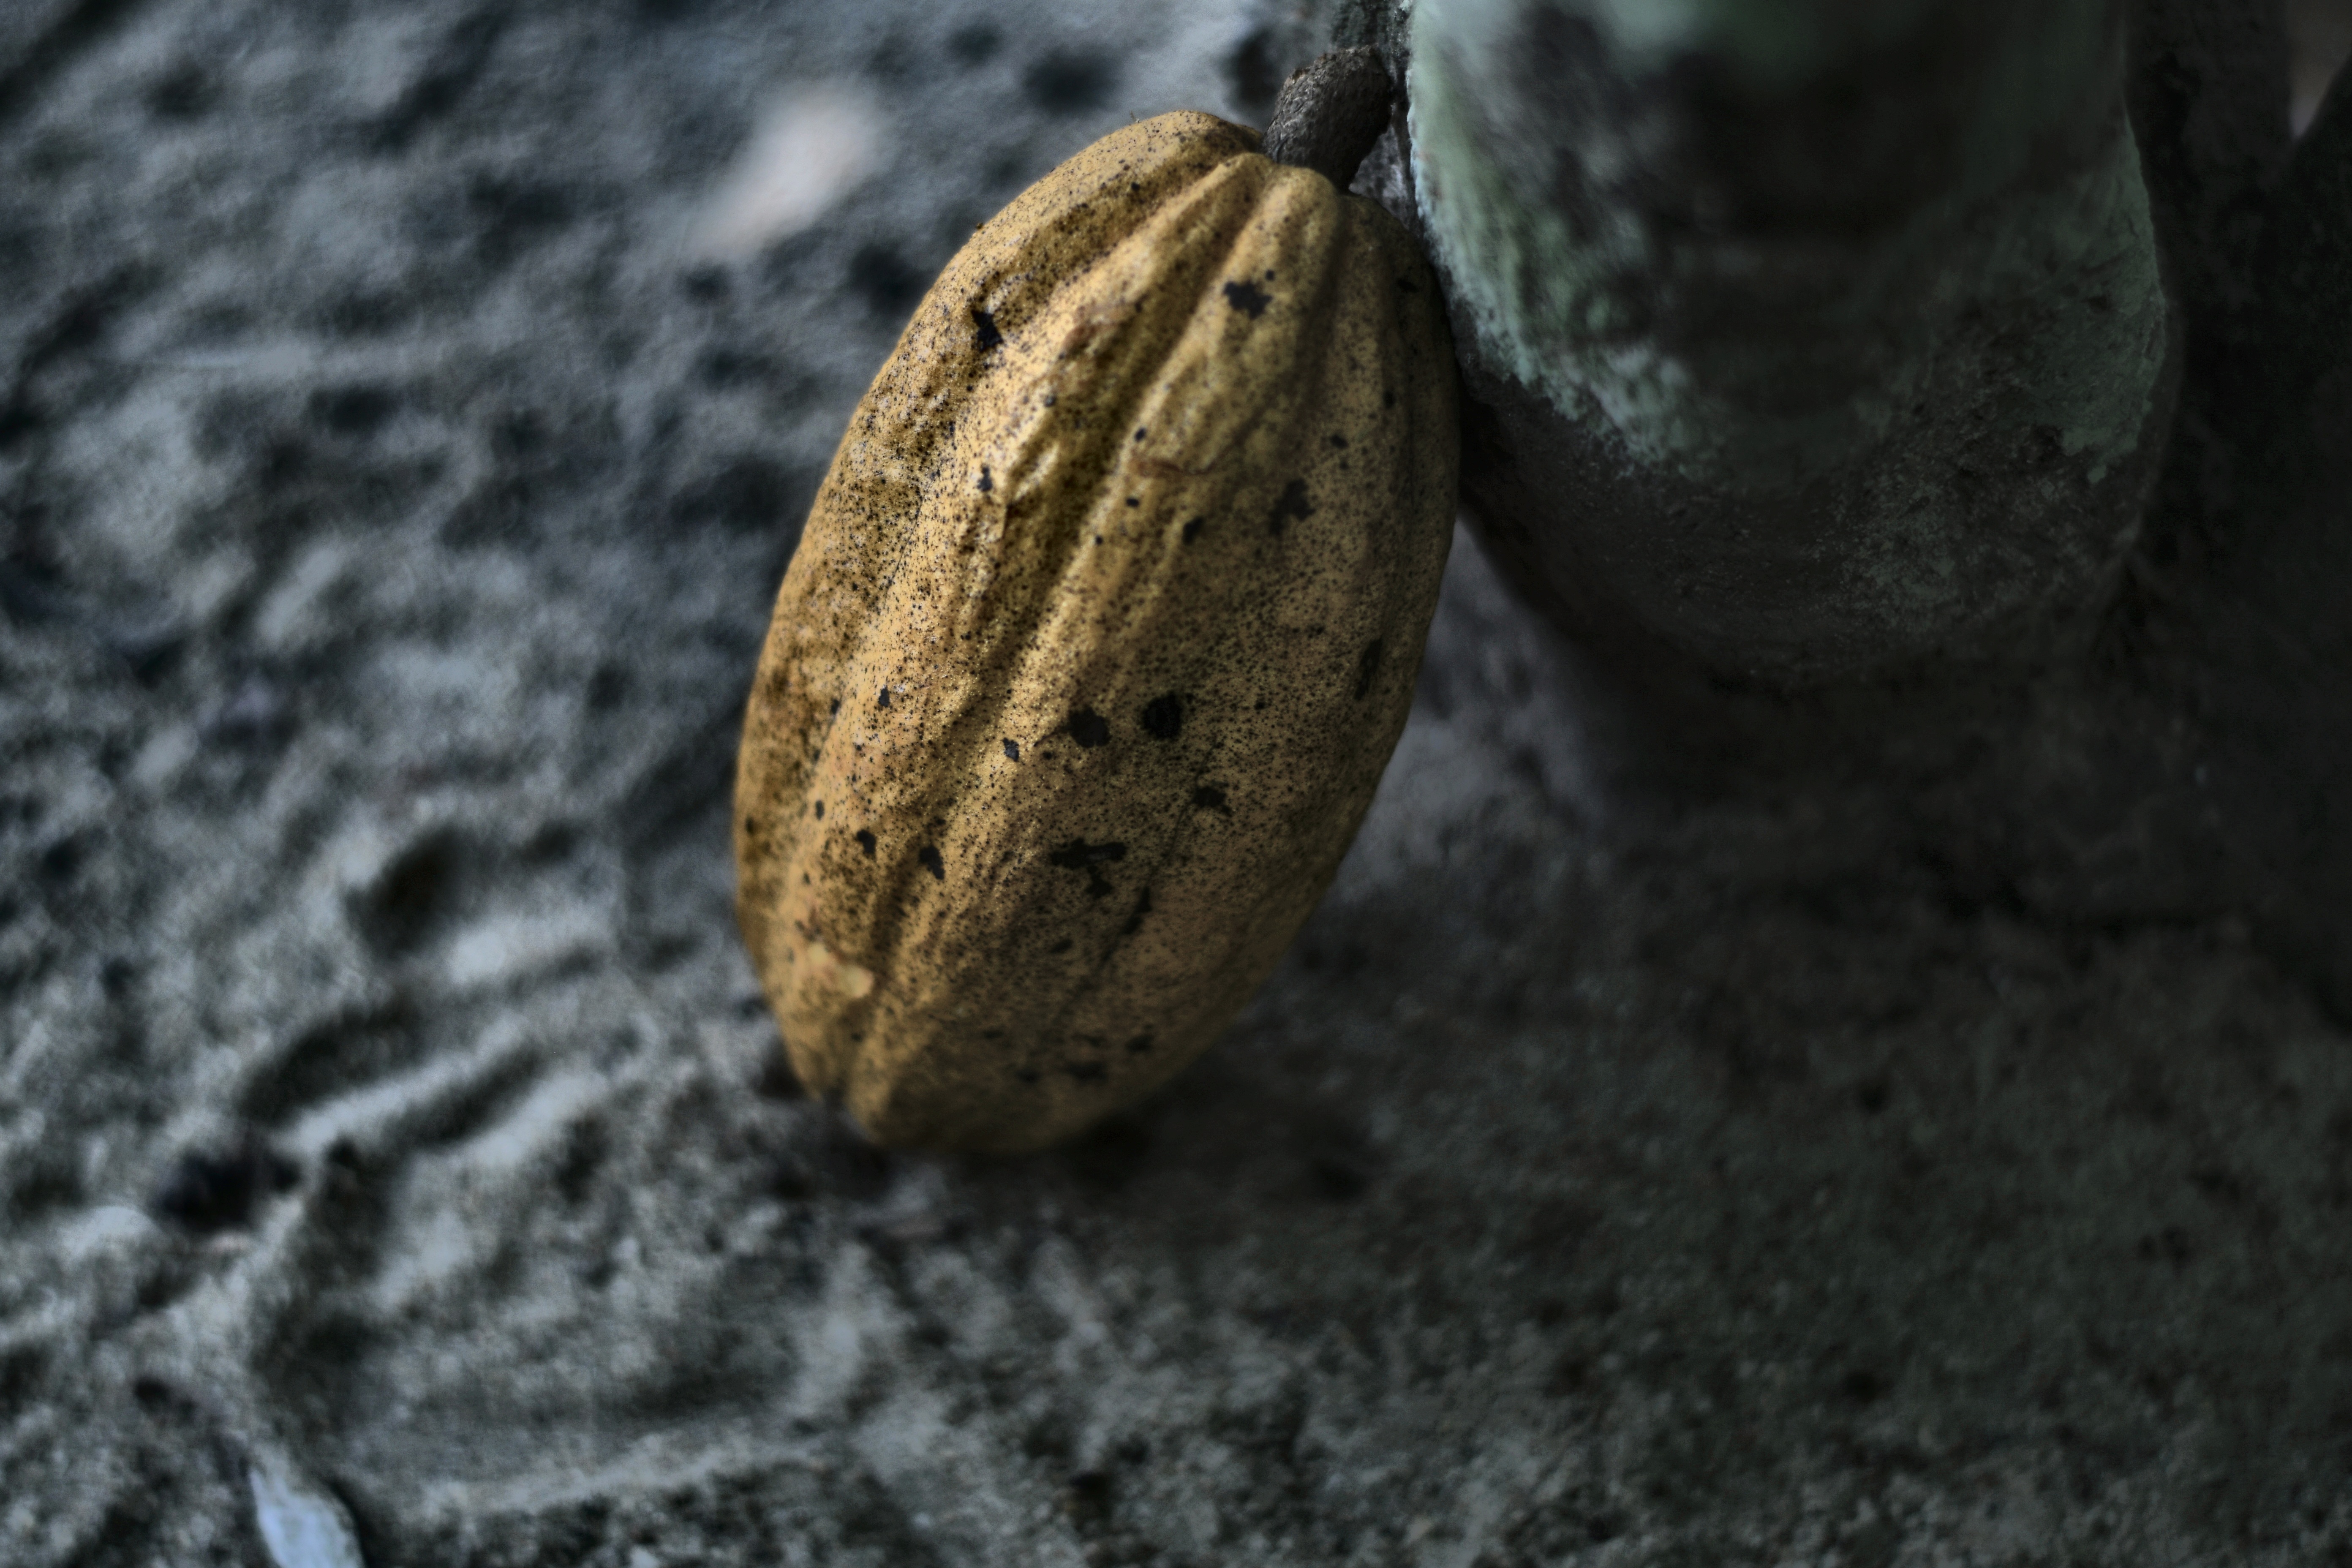
Maturity: mature
Variety: Guiana